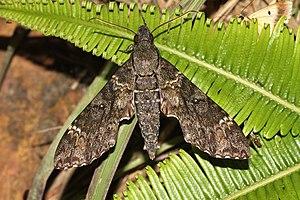
Meganoton est un genre de lépidoptères de nuit de la famille des Sphingidae, de la sous-famille des Sphinginae et de la tribu des Sphingini.